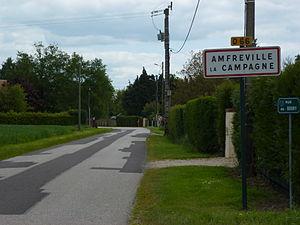
Amfreville-la-Campagne est une ancienne commune française, située dans le département de l'Eure en région Normandie, devenue le 1ᵉʳ janvier 2016 une commune déléguée au sein de la commune nouvelle d'Amfreville-Saint-Amand.